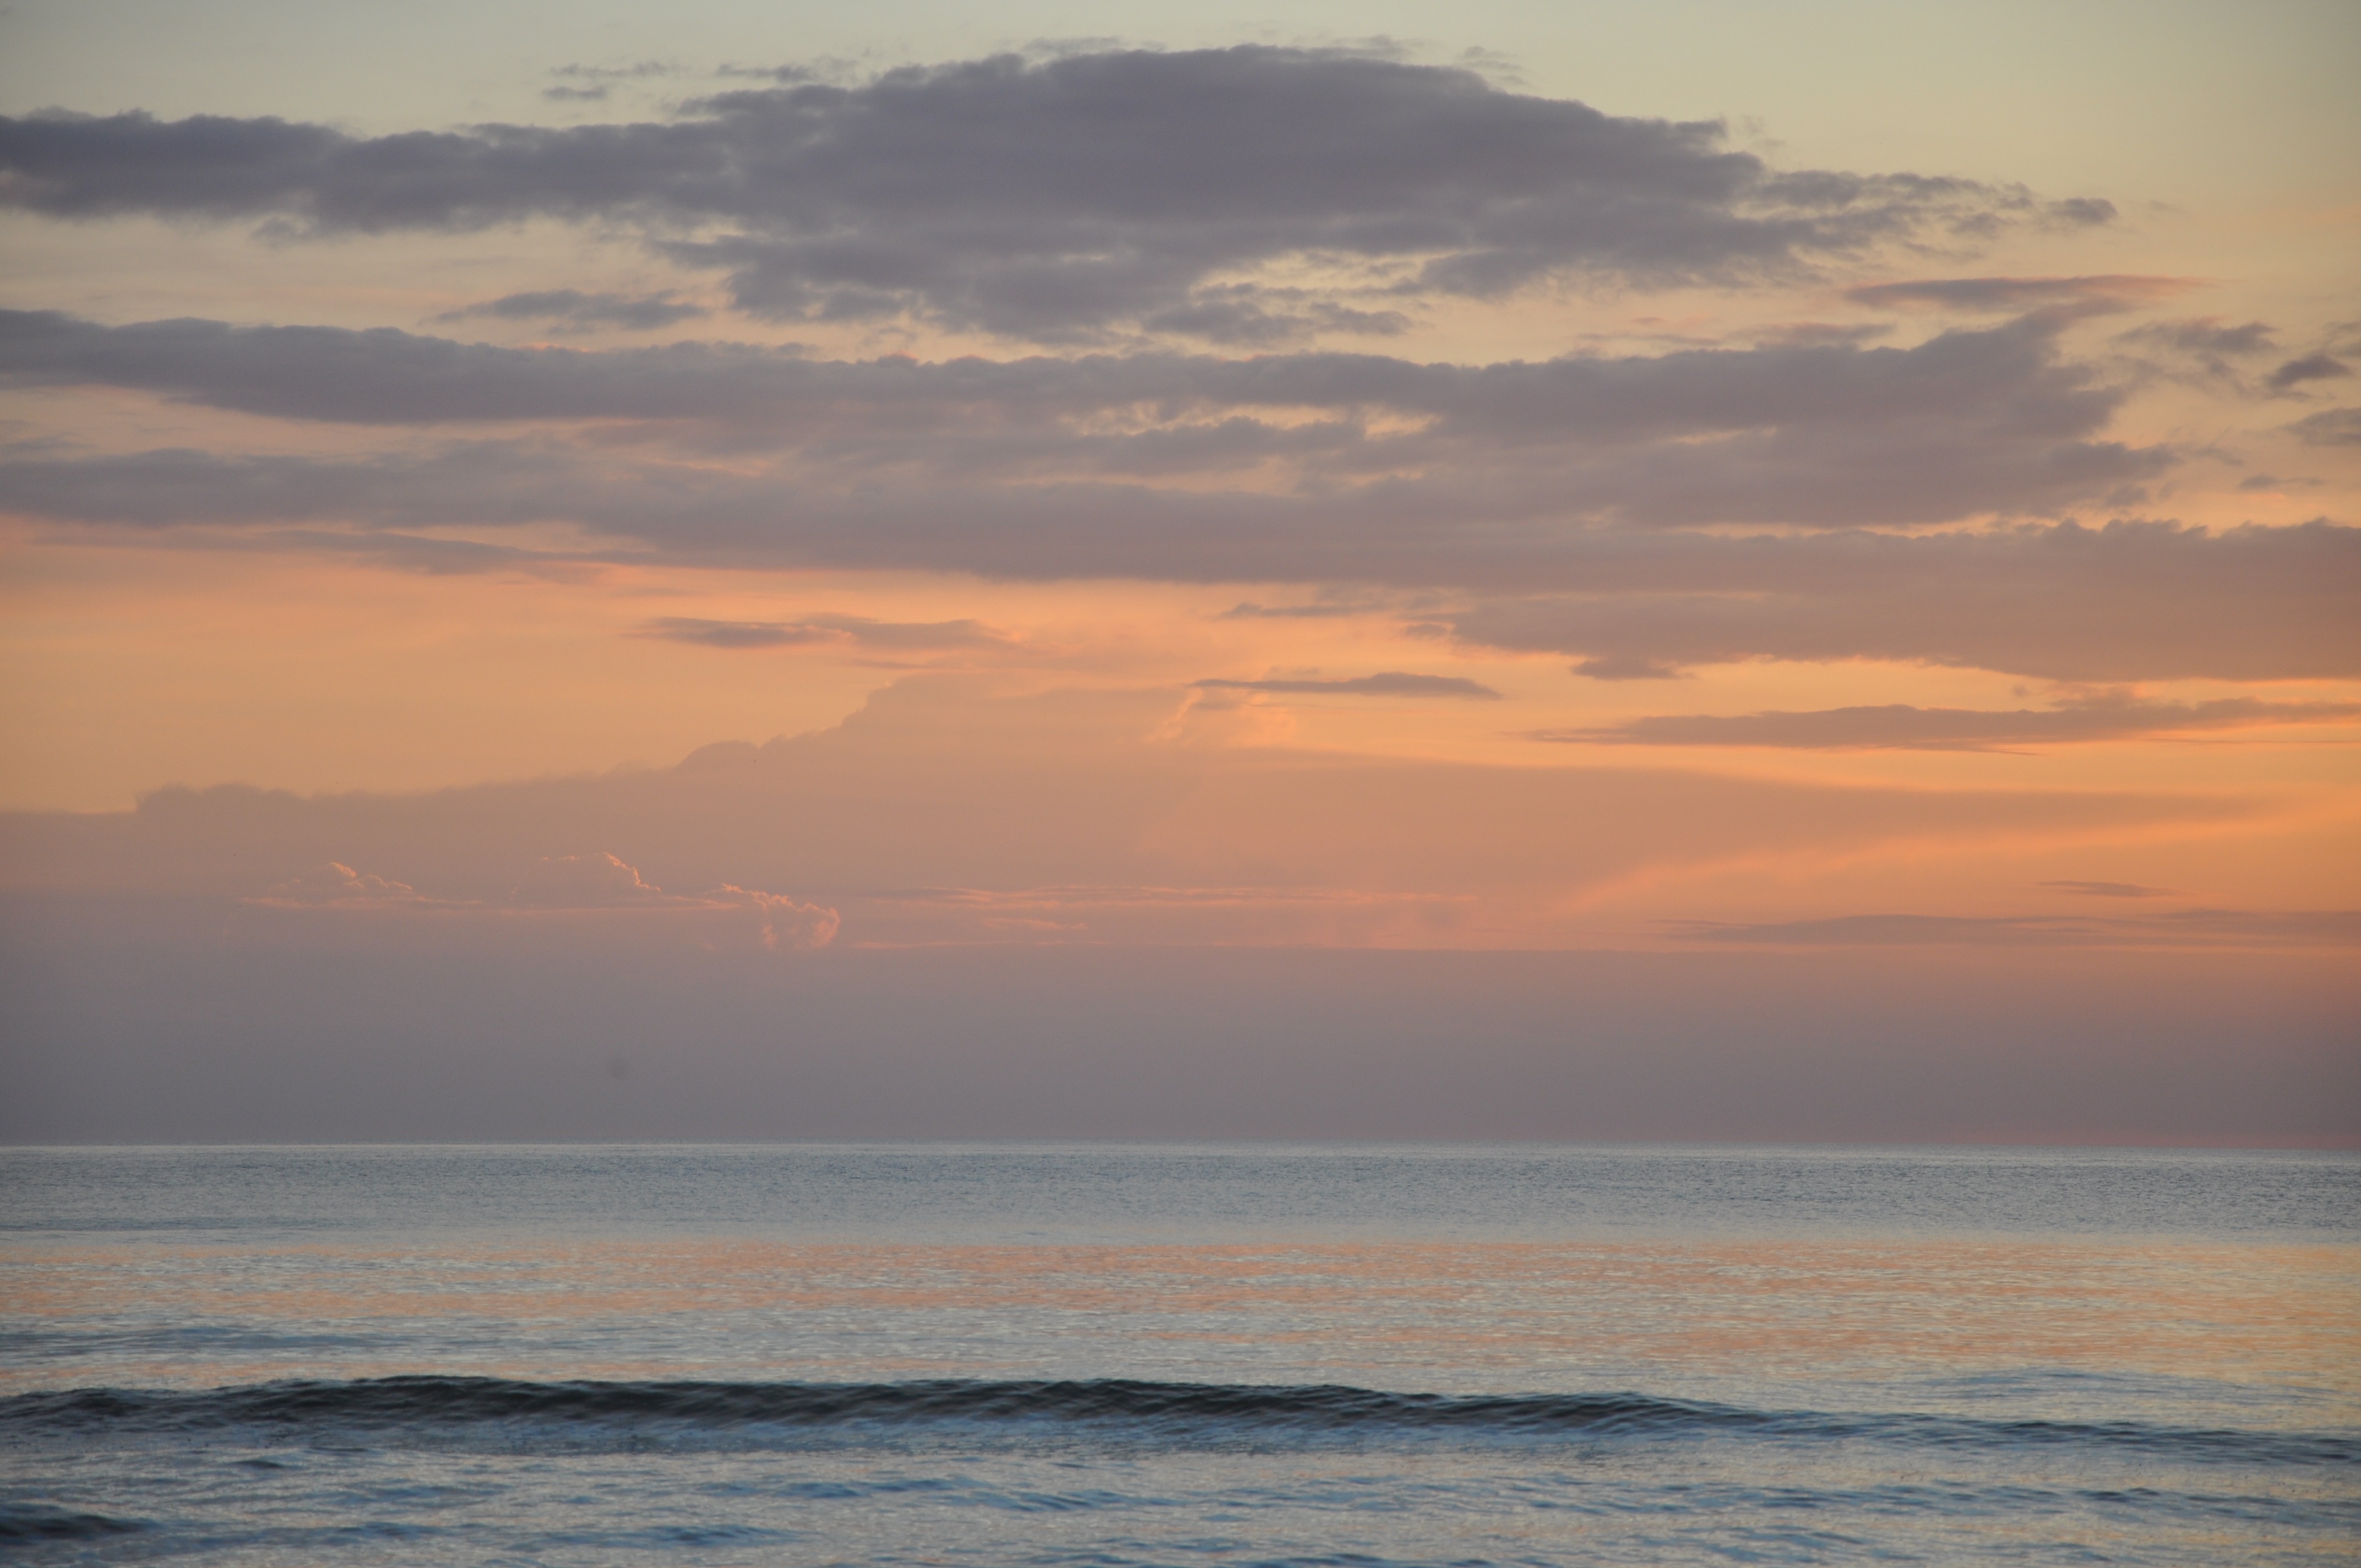
beach, sea, coast, water, ocean, horizon, cloud, sky, sun, sunrise, sunset, sunlight, morning, shore, wave, dawn, dusk, evening, body of water, waves, clouds, afterglow, the coast, the baltic sea, atmospheric phenomenon, wind wave